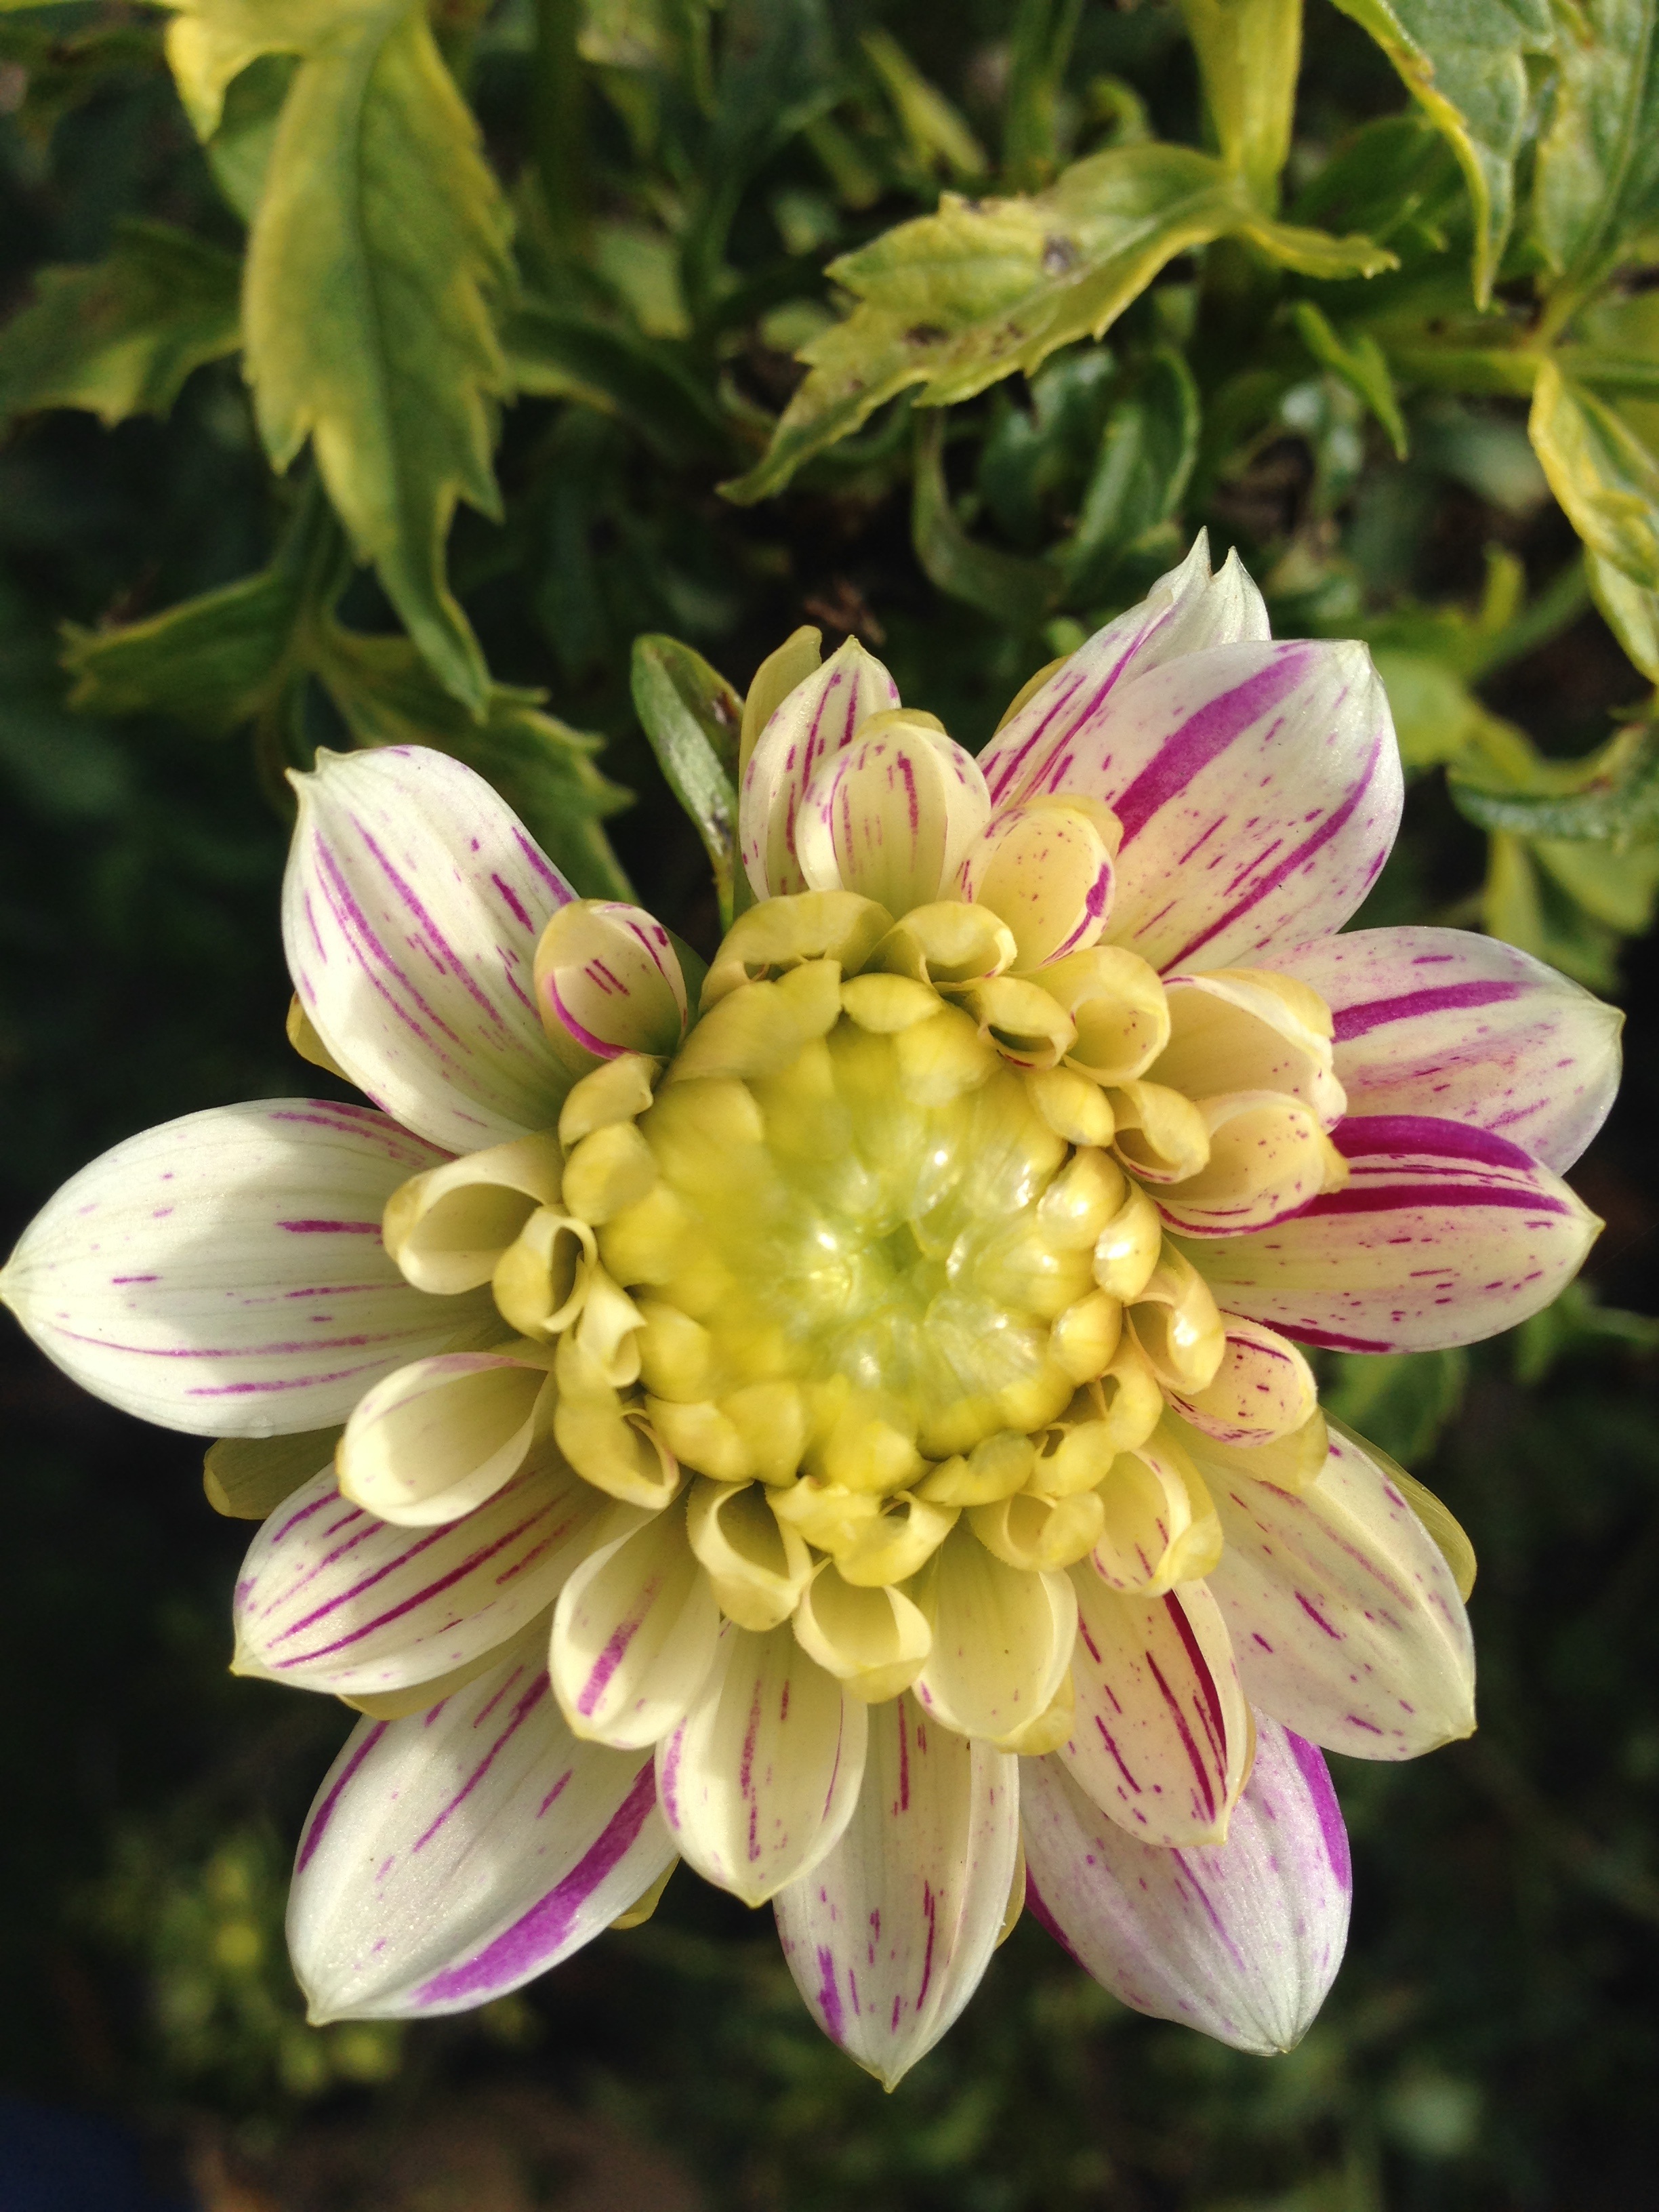
blossom, plant, white, flower, petal, botany, flora, wildflower, dahlia, macro photography, flowering plant, daisy family, annual plant, land plant, chrysanths